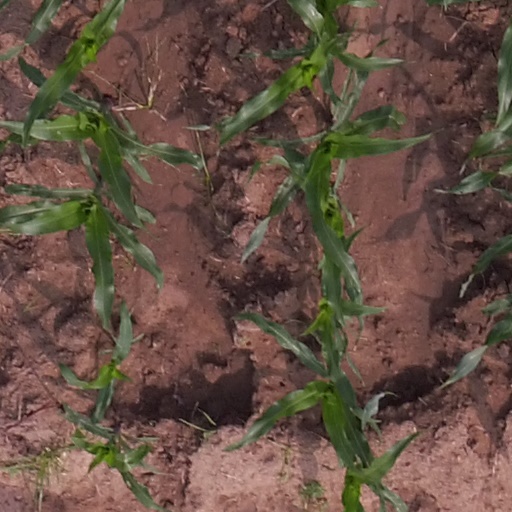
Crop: maize; corn